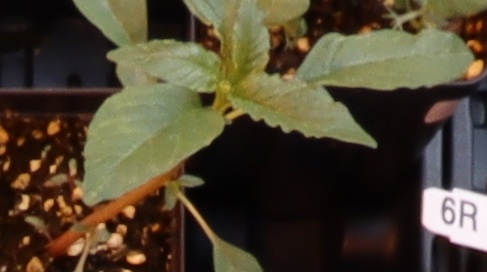
Label: Waterhemp